Spokesman of the Presidency (Brazil)

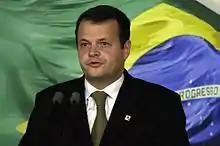
Rodrigo Baena (2011–2012)

The Press Office is responsible for providing support and information to the national and international media regarding the President's beliefs, activities and actions. It works alongside the Secretariat of Social Communications in crafting and espousing the administration's message. It coordinates accreditation, access and flow of media professionals to the events that have the participation of President.